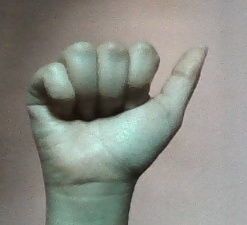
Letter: dhad